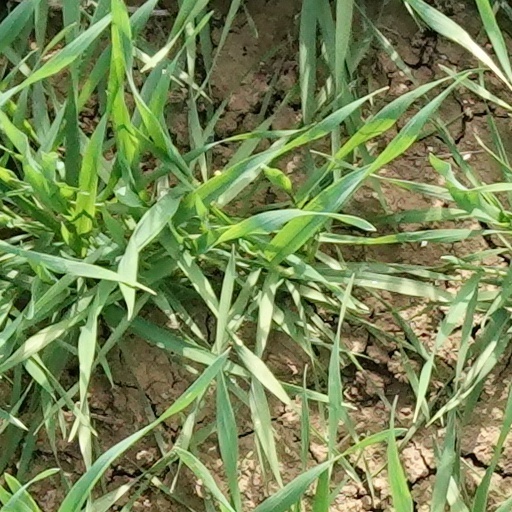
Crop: wheat